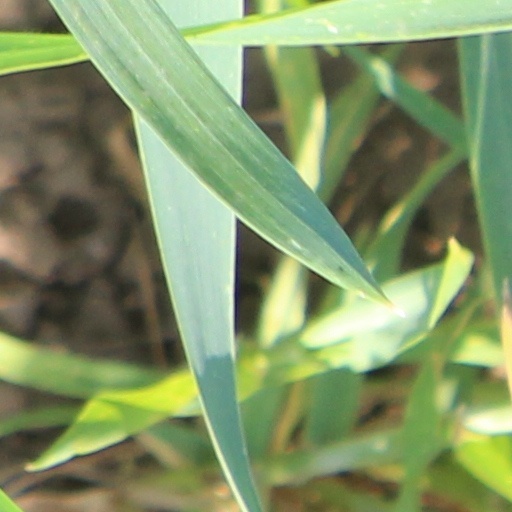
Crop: wheat